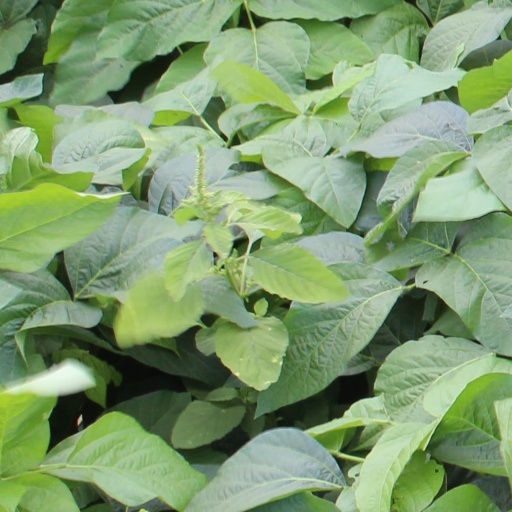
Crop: soybean